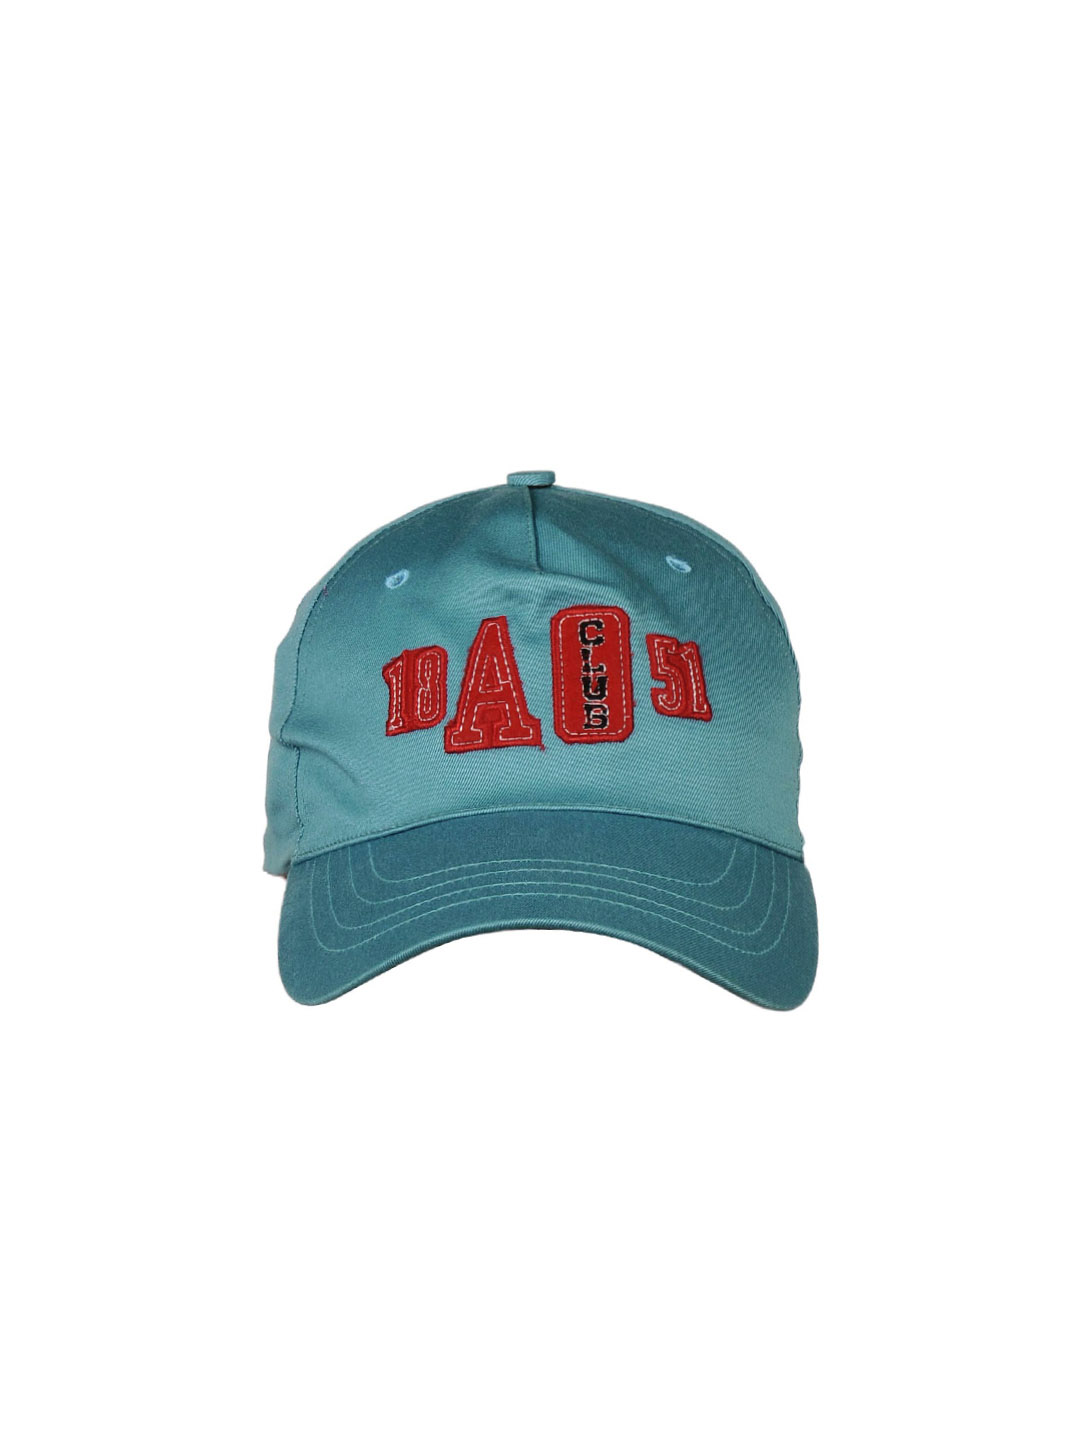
Arrow Men Blue Cap
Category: Accessories / Headwear / Caps
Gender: Men
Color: Blue
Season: Fall 2012
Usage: Casual